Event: Nepal Earthquake
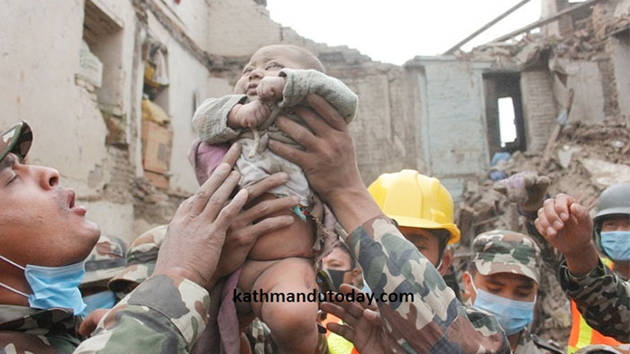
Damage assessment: damage